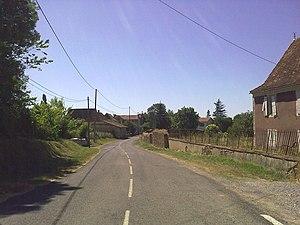
Saint-Médard (Pyrénées-Atlantiques) le 18 juillet 2010, France.
Saint-Médard est une commune française située dans le département des Pyrénées-Atlantiques, en région Nouvelle-Aquitaine.